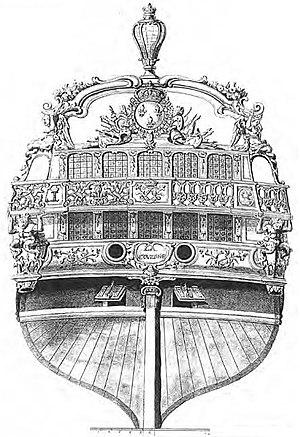
Dessin réalisé en 1766 par l'illustrateur suédois Carl August Ehrensvard lors d'une visite à Brest. Détail du vaisseau la Couronne, lancé en 1749 à 74 canons et refondu en 1766 pour en faire un vaisseau de 80 canons.
Cette page donne la liste des vaisseaux construits par la France du XVIIᵉ siècle au XIXᵉ siècle.